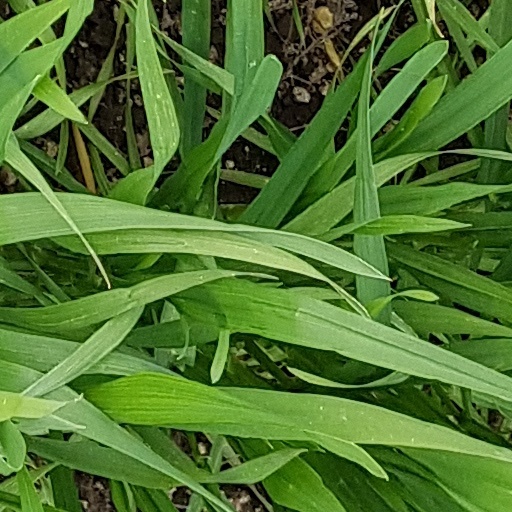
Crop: wheat